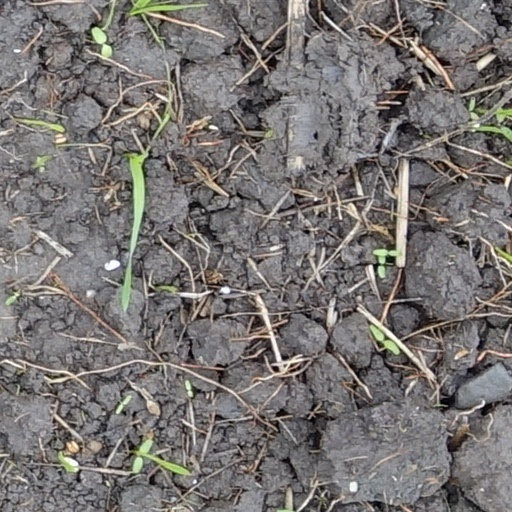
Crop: wheat